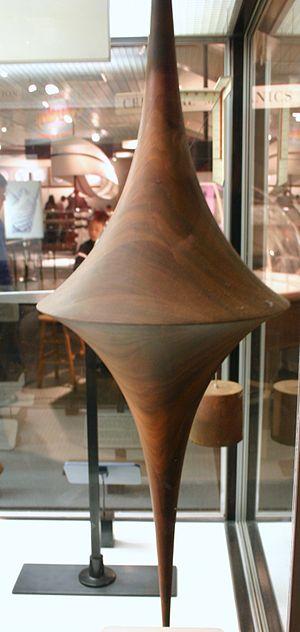
En mathématiques, une variété hyperbolique est un espace dans lequel chaque point apparaît localement comme espace hyperbolique d'une certaine dimension. Ces variétés sont spécifiquement étudiées en dimensions 2 et 3, où elles sont appelées respectivement surfaces de Riemann et 3-variétés hyperboliques. Dans ces dimensions, elles sont importantes parce que la plupart des variétés peuvent être transformées en variétés hyperboliques par homéomorphisme. C'est une conséquence du théorème d'uniformisation de Riemann pour les surfaces et de la conjecture de géométrisation de Thurston, prouvée par Grigori Perelman, pour les 3-variétés.